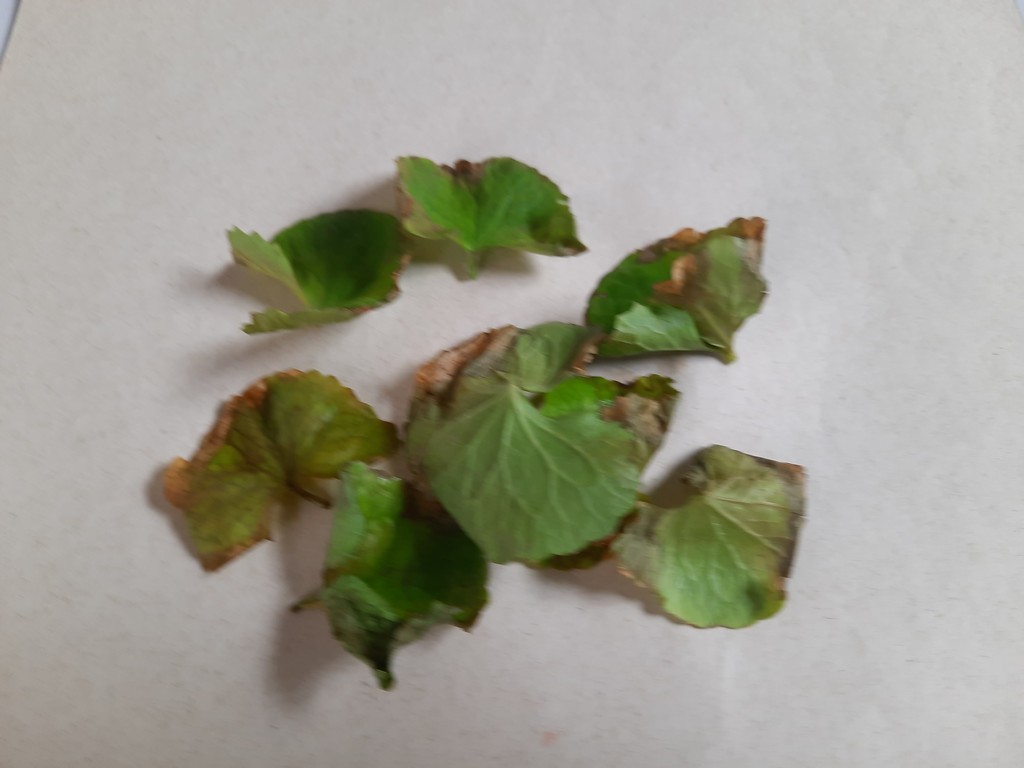
Label: Unhealthy